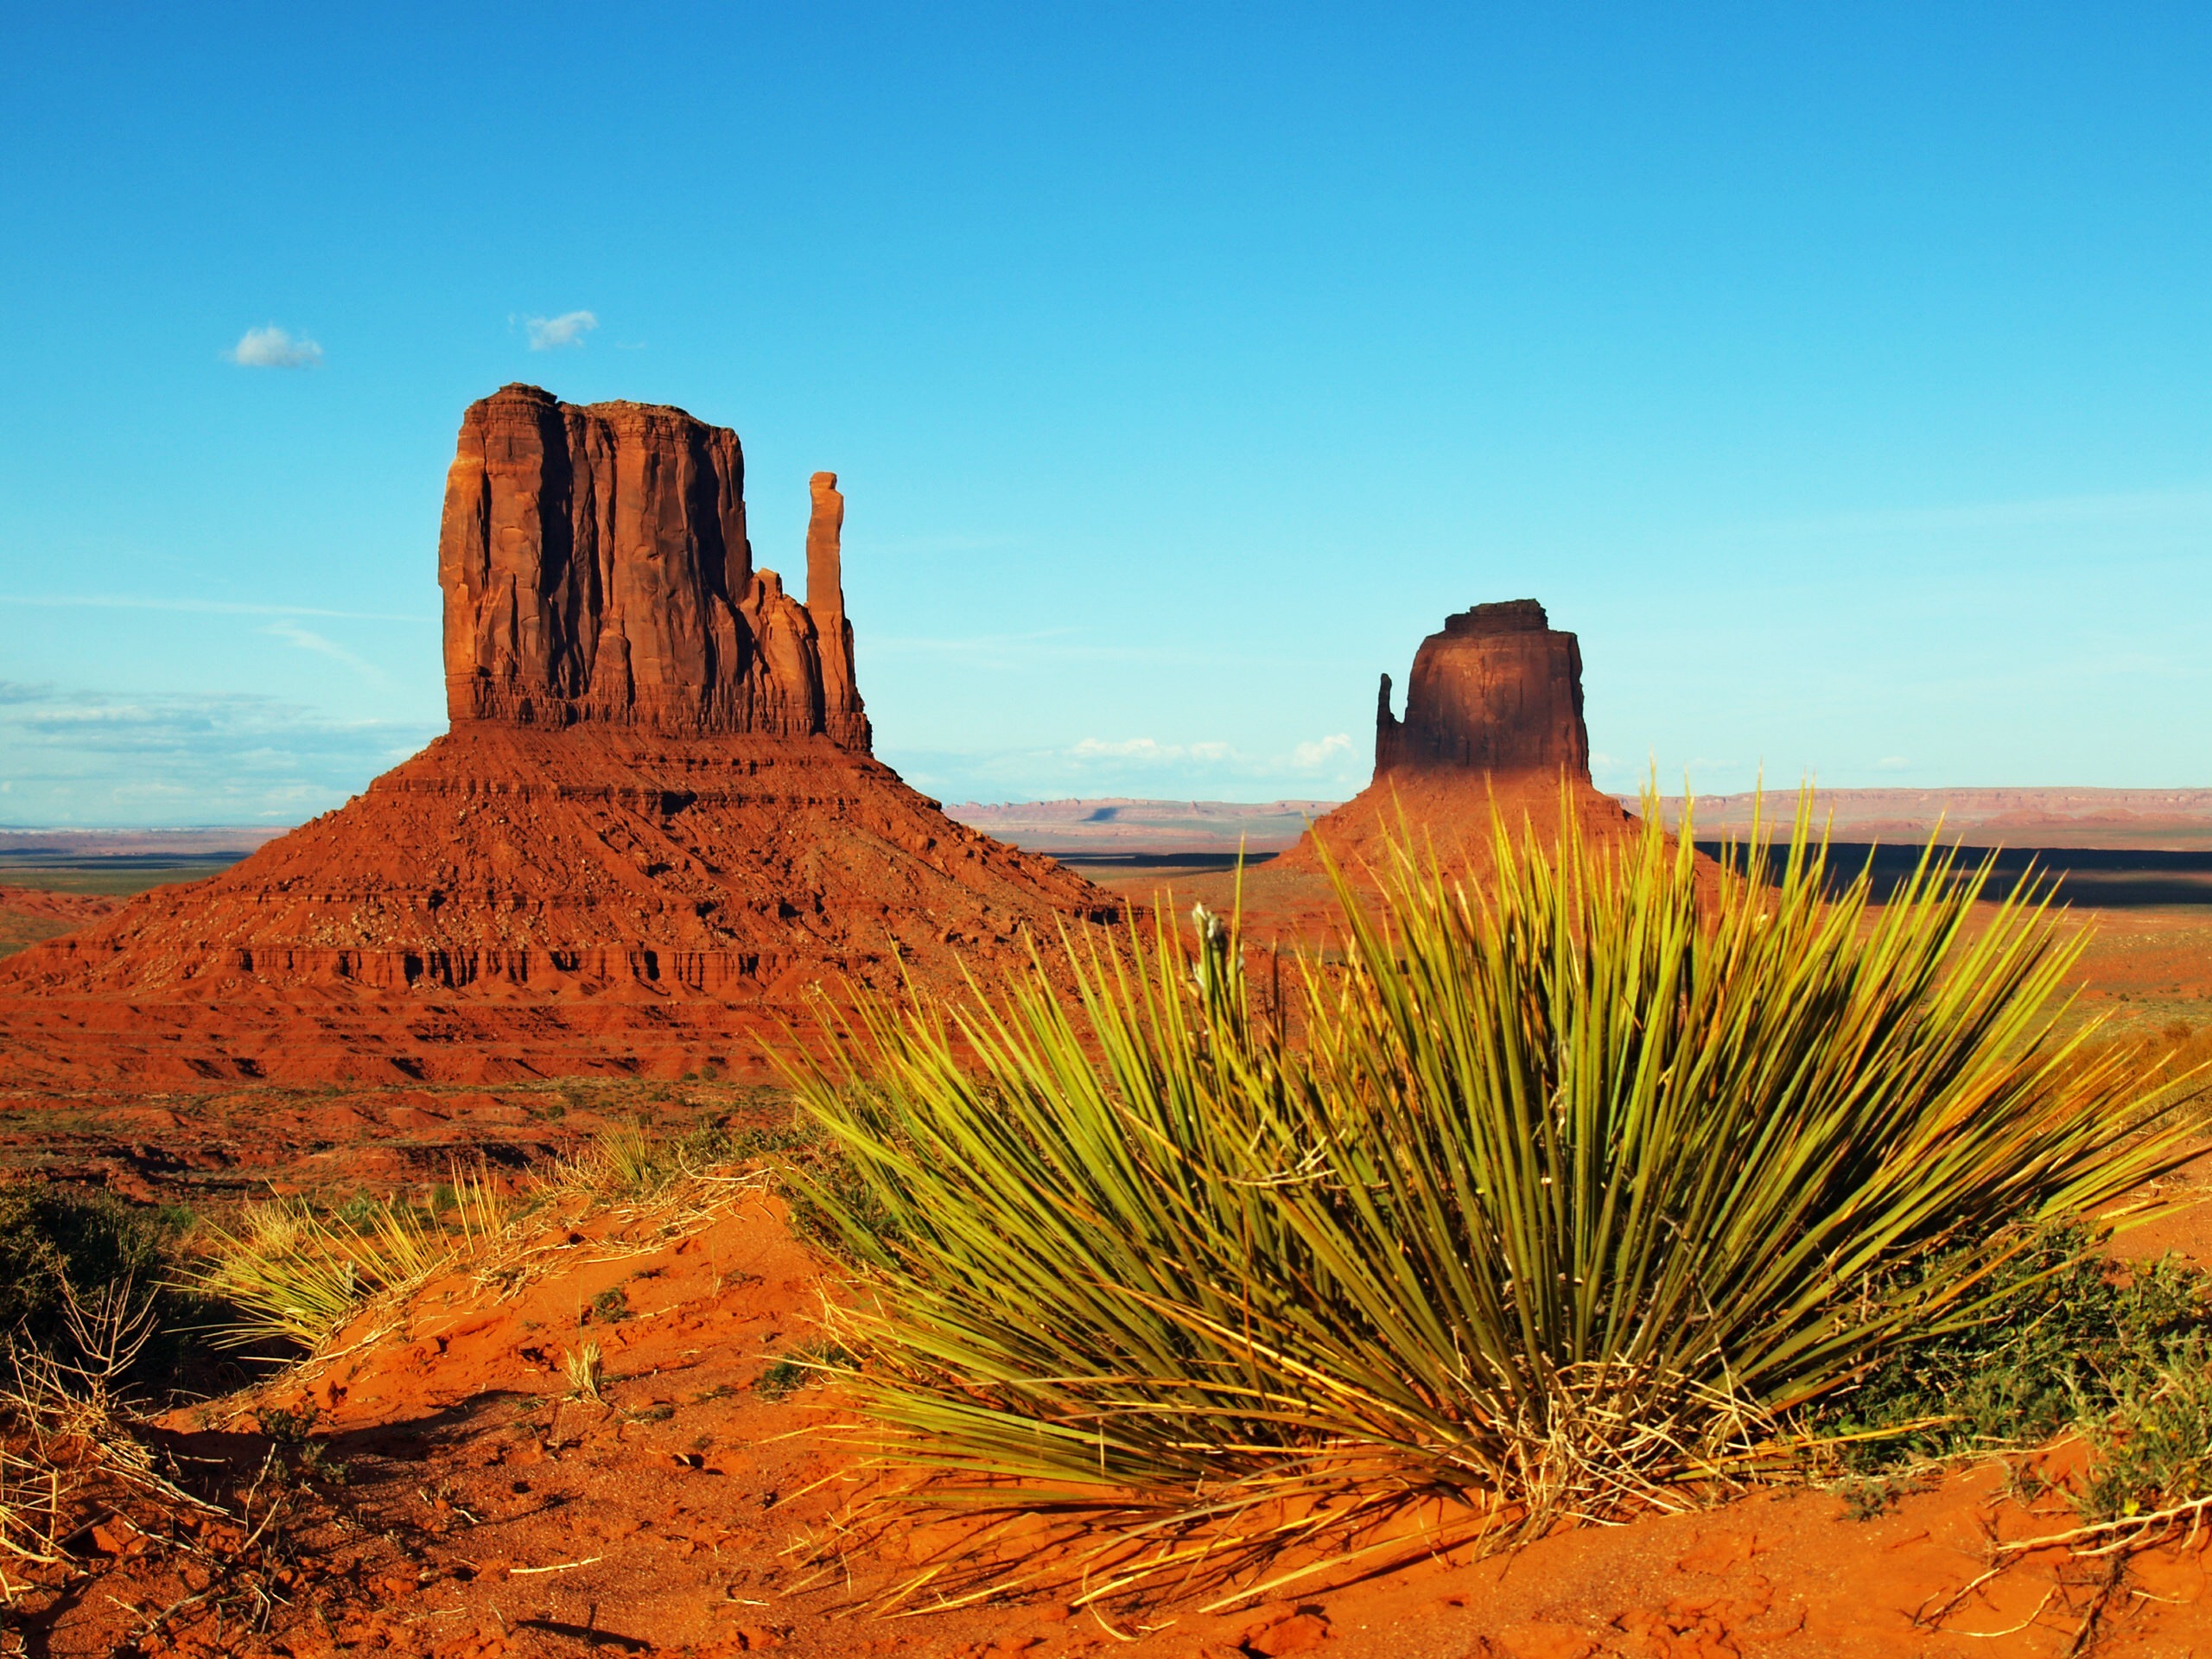
landscape, sand, rock, wilderness, prairie, desert, valley, formation, dry, cliff, scenery, usa, soil, terrain, national park, material, arizona, geology, badlands, hot, plateau, ecosystem, butte, landform, monument valley, natural environment, geographical feature, aeolian landform